Thomas A. Shannon Jr.

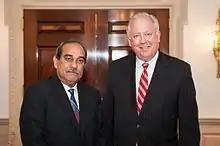
Micronesia President Peter M. Christian and Thomas A. Shannon Jr.

Shannon subsequently joined the United States Foreign Service as a Foreign Service Officer. He was the Consular/Political Rotational Officer at the U.S. Embassy in Guatemala City, Guatemala from 1984 to 1986; Country Officer for Cameroon, Gabon and São Tomé and Príncipe from 1987 to 1989; and the Special Assistant to the Ambassador at the U.S. Embassy in Brasília, Brazil, from 1989 to 1992.